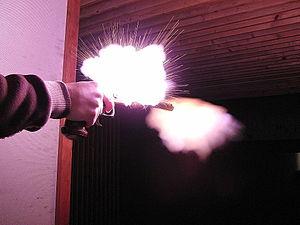
La Muzzle Loaders Associations - International Confederation, en abrégé MLAIC, est une fédération sportive internationale dont le but est de promouvoir la pratique du tir avec des armes à feu anciennes ou des reproductions de ces mêmes armes dans des conditions aussi proches que possible des conditions d'origine.